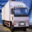
Label: truck